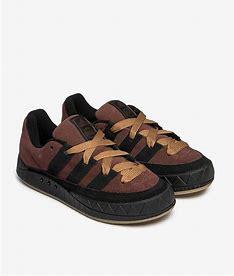
Brand: Adidas
Model: Adimatic